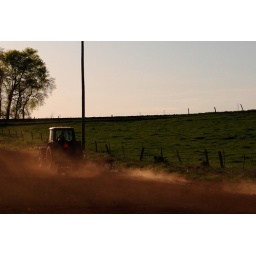
Took out the passenger window of my truck at 65 mph while test driving the new clutch in my truck...